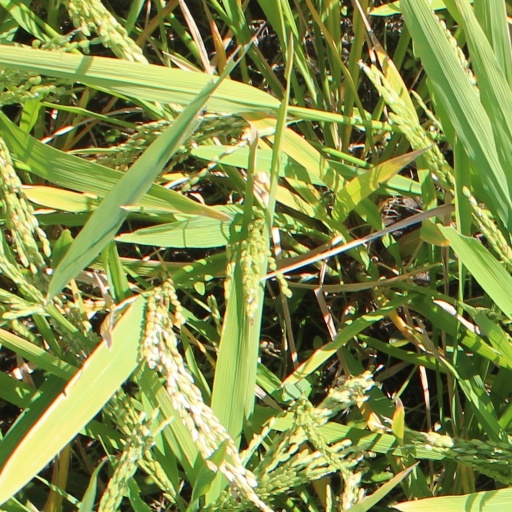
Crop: rice